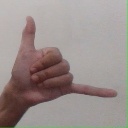
अक्षर: द